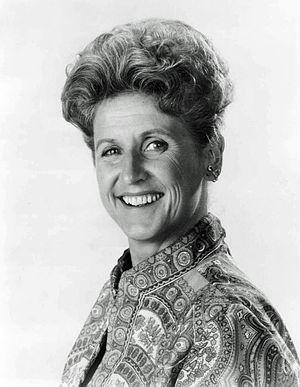
Cet article dresse une liste de jumeaux célèbres, laquelle inclut aussi des naissances multiples, des frères ou sœurs siamois, de célèbres jumeaux contemporains, des jumeaux sportifs, des jumeaux mythologiques, des jumeaux historiques, des jumeaux fictifs, des célébrités ayant un jumeau et des records établis par des jumeaux.
Ann Bradford Davis, née le 5 mai 1926 à Schenectady dans l'État de New York et morte à San Antonio au Texas le 1ᵉʳ juin 2014, est une actrice de télévision américaine.